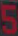
Number: 5